Reichsoberhandelsgericht

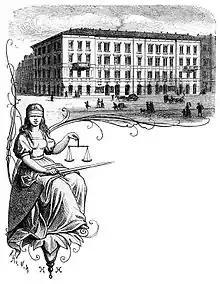
A view of the "Georgenhalle" in an 1879 issue of the

After the law establishing the was promulgated, an decreed its entry into force on 5 August 1870. On that day, the court constituted itself in Leipzig. Contrary to original plans, Otto von Bismarck – then the Chancellor of the North German Confederation – was unable to attend the court's investiture in the ", the seat of the court in Leipzig, due to the outbreak of the Franco-Prussian War. During the ceremonies, the court' president, , swore in the court's first judges and remarked on the importance of the establishment of the court for future German national and legal unity.